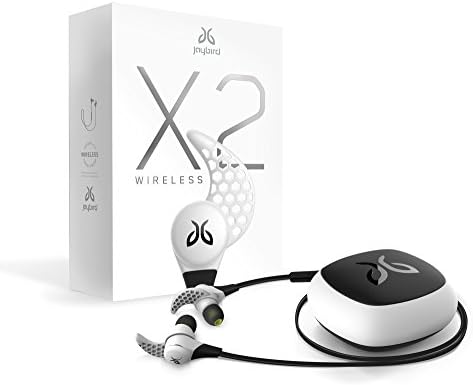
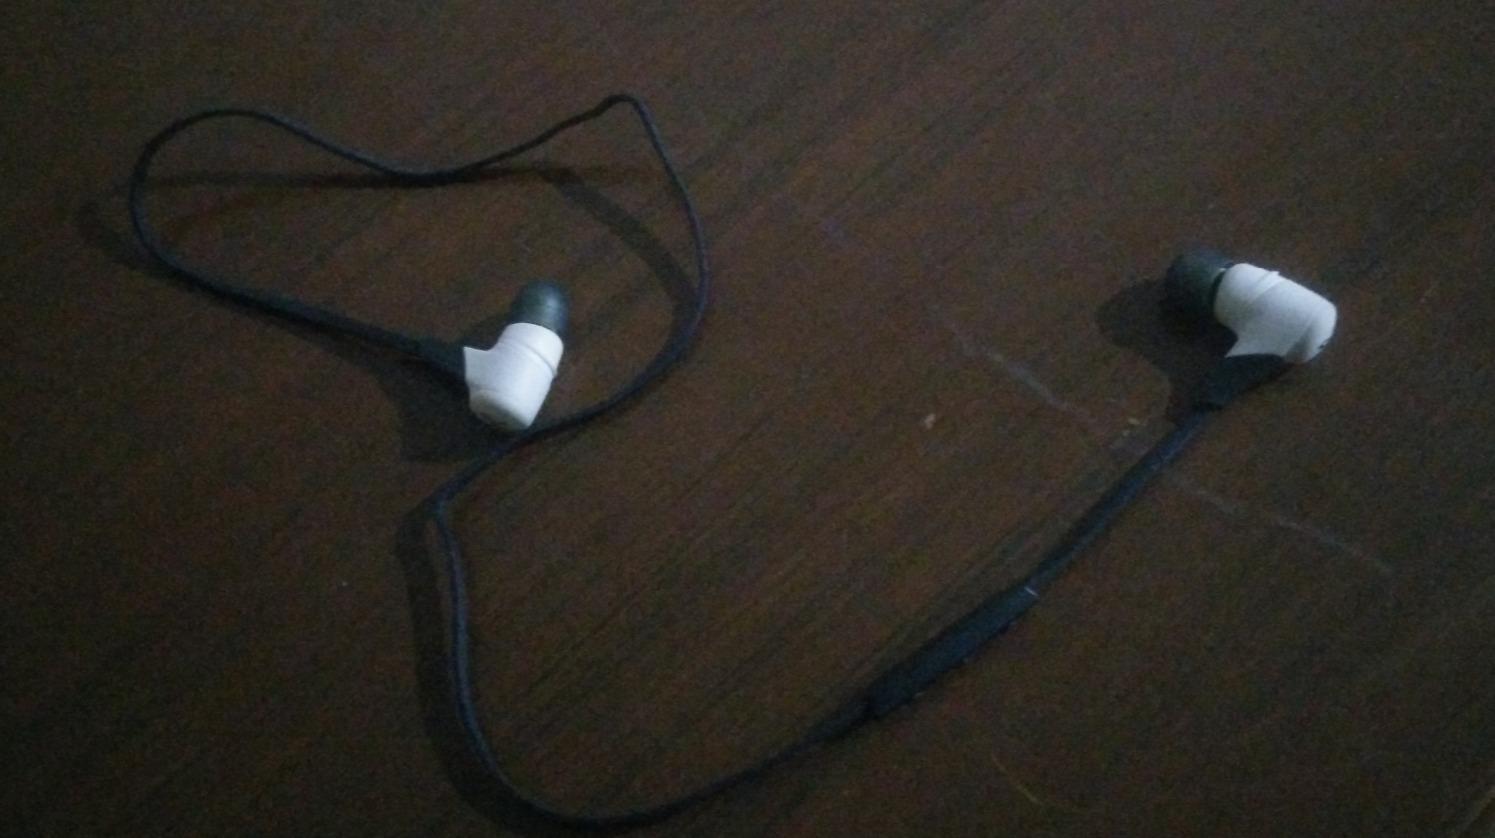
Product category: headphones
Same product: yes